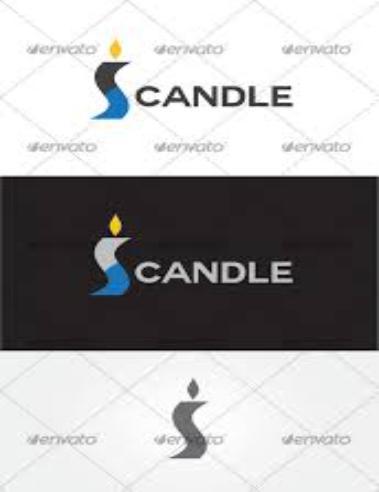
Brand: Candle
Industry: Necessities